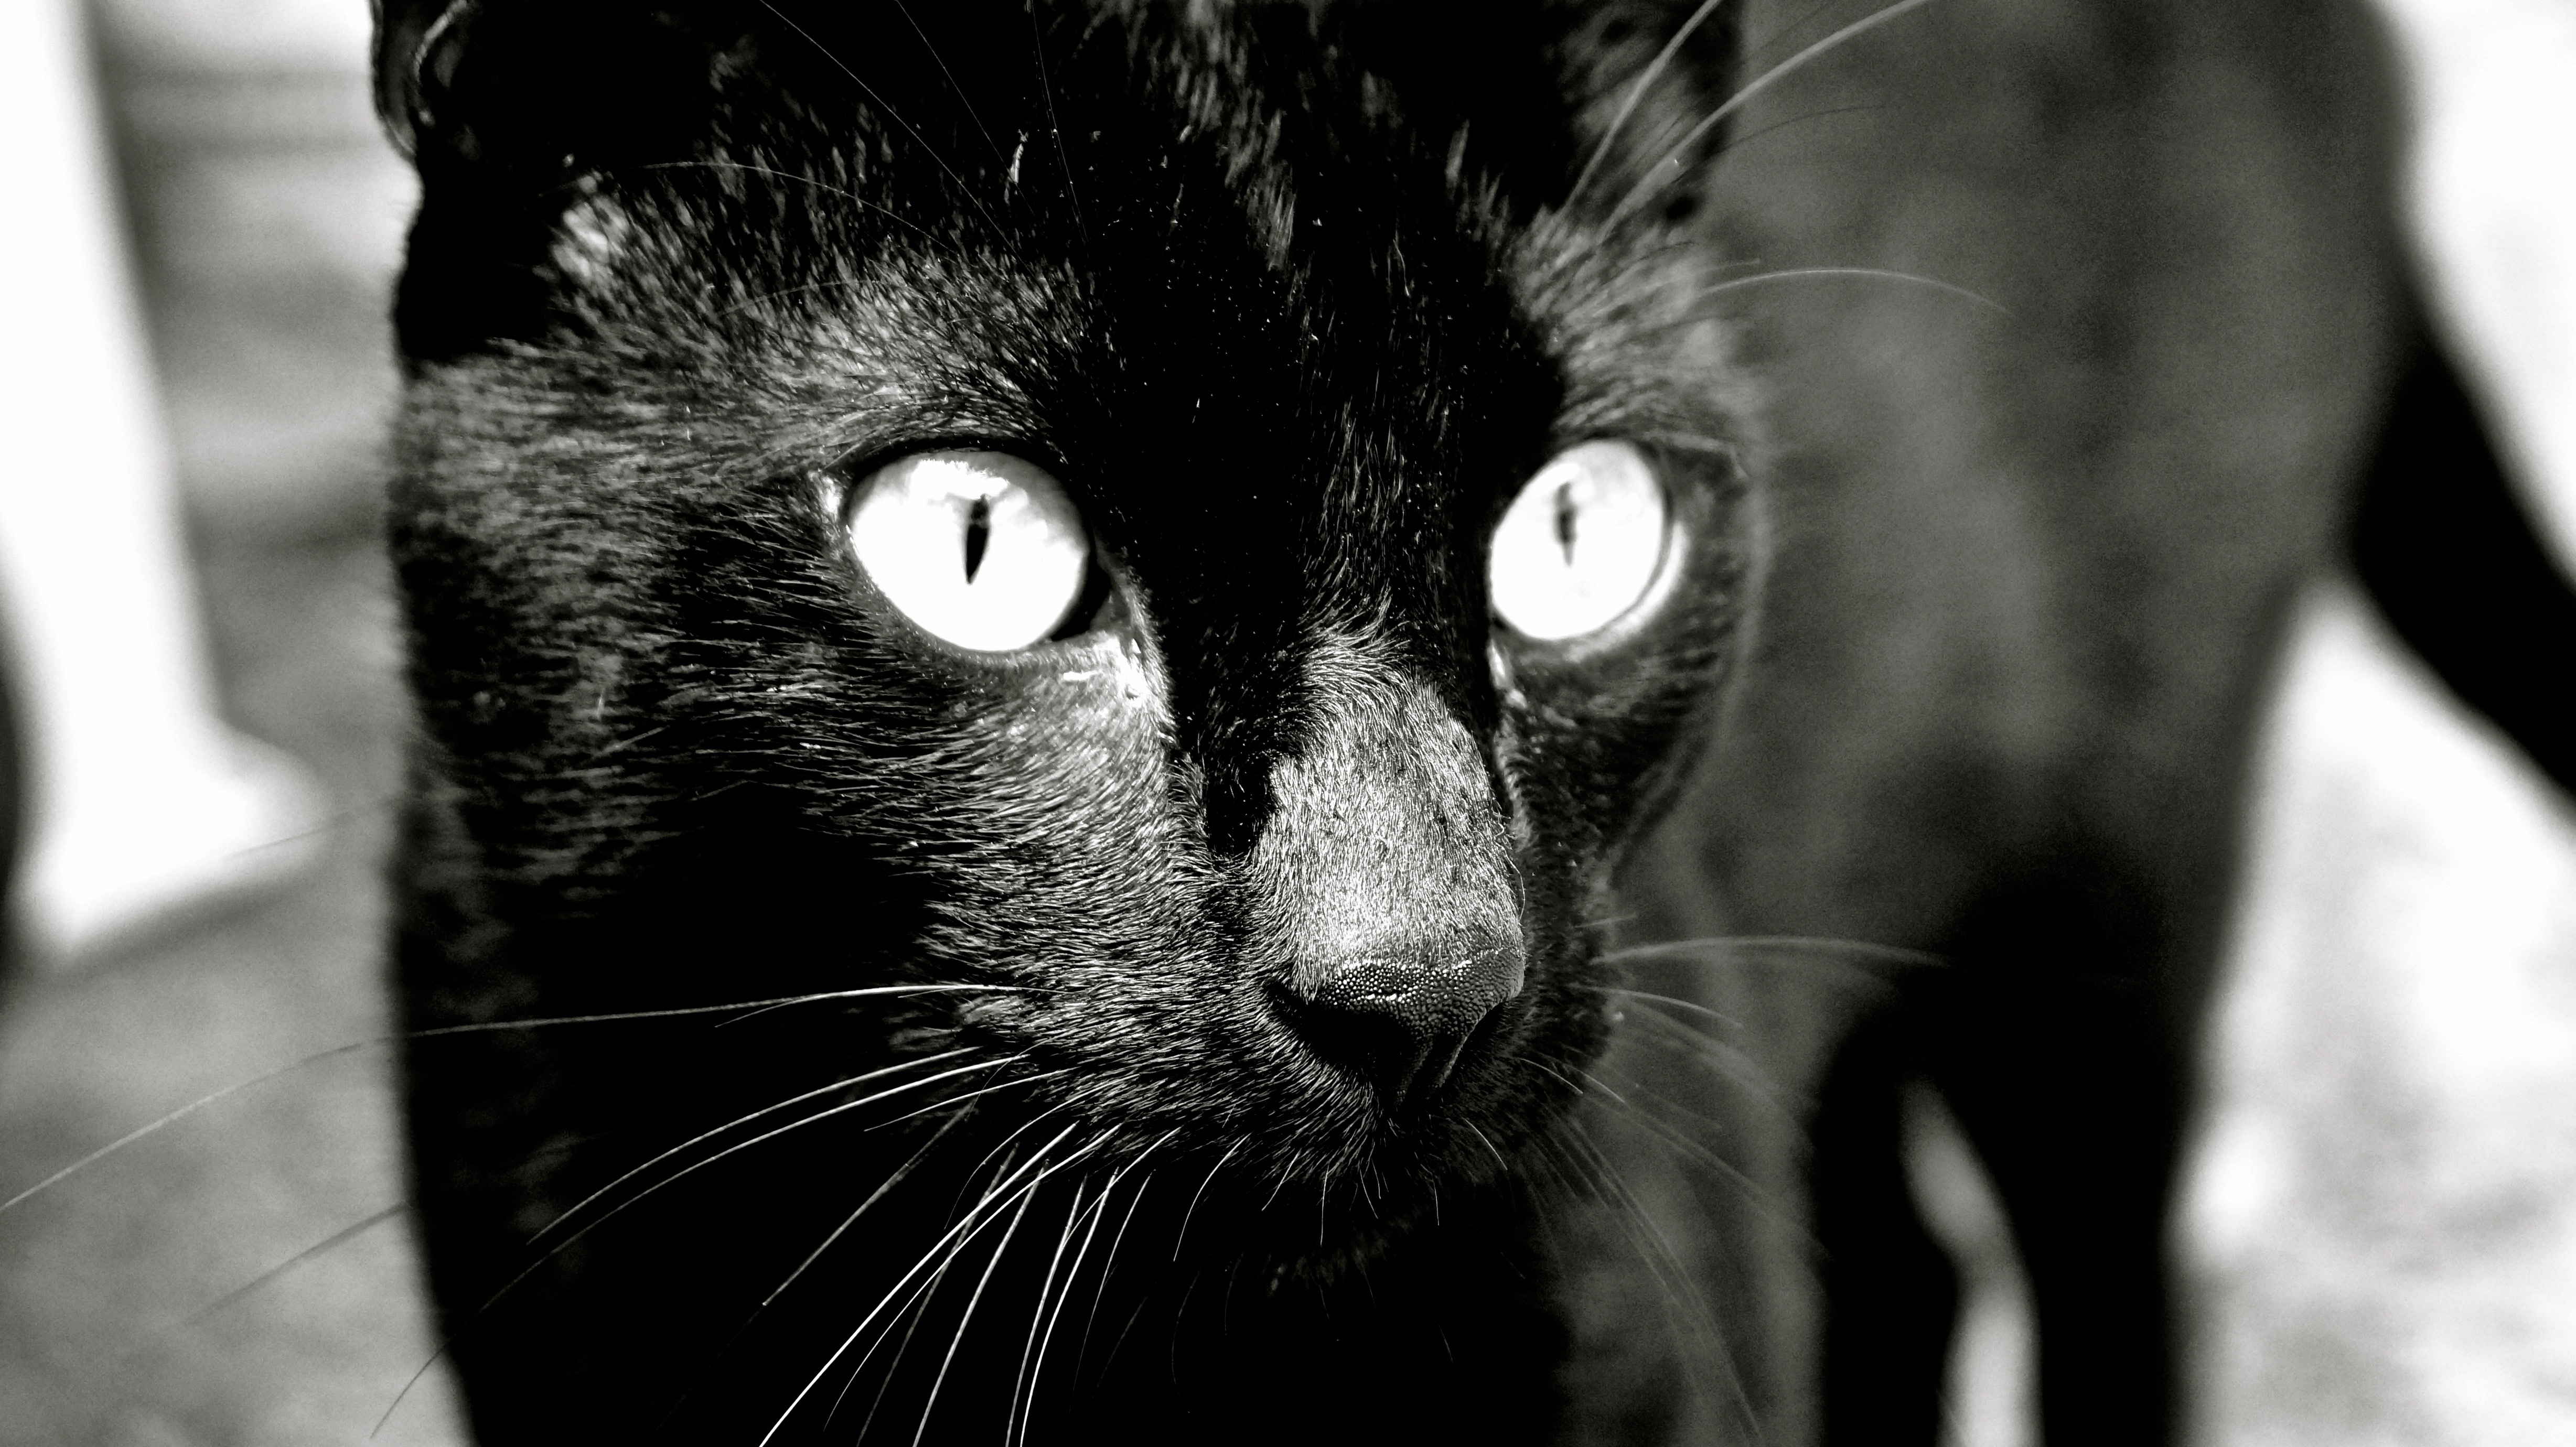
black and white, white, animal, pet, kitten, cat, feline, mammal, black cat, black, monochrome, close up, nose, whiskers, snout, animals, vertebrate, monochrome photography, small to medium sized cats, cat like mammal